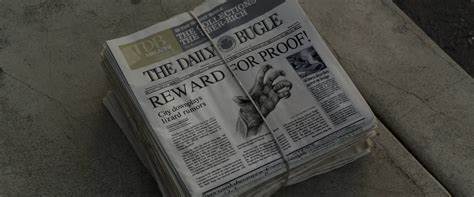
Waste category: paper